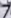
Number: 7